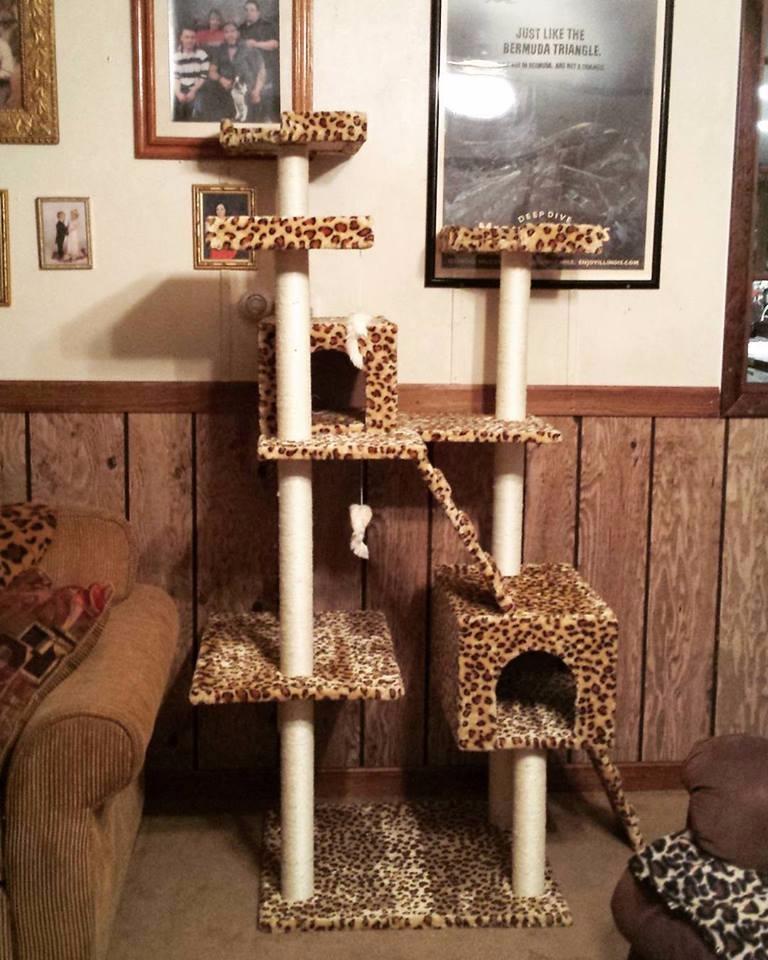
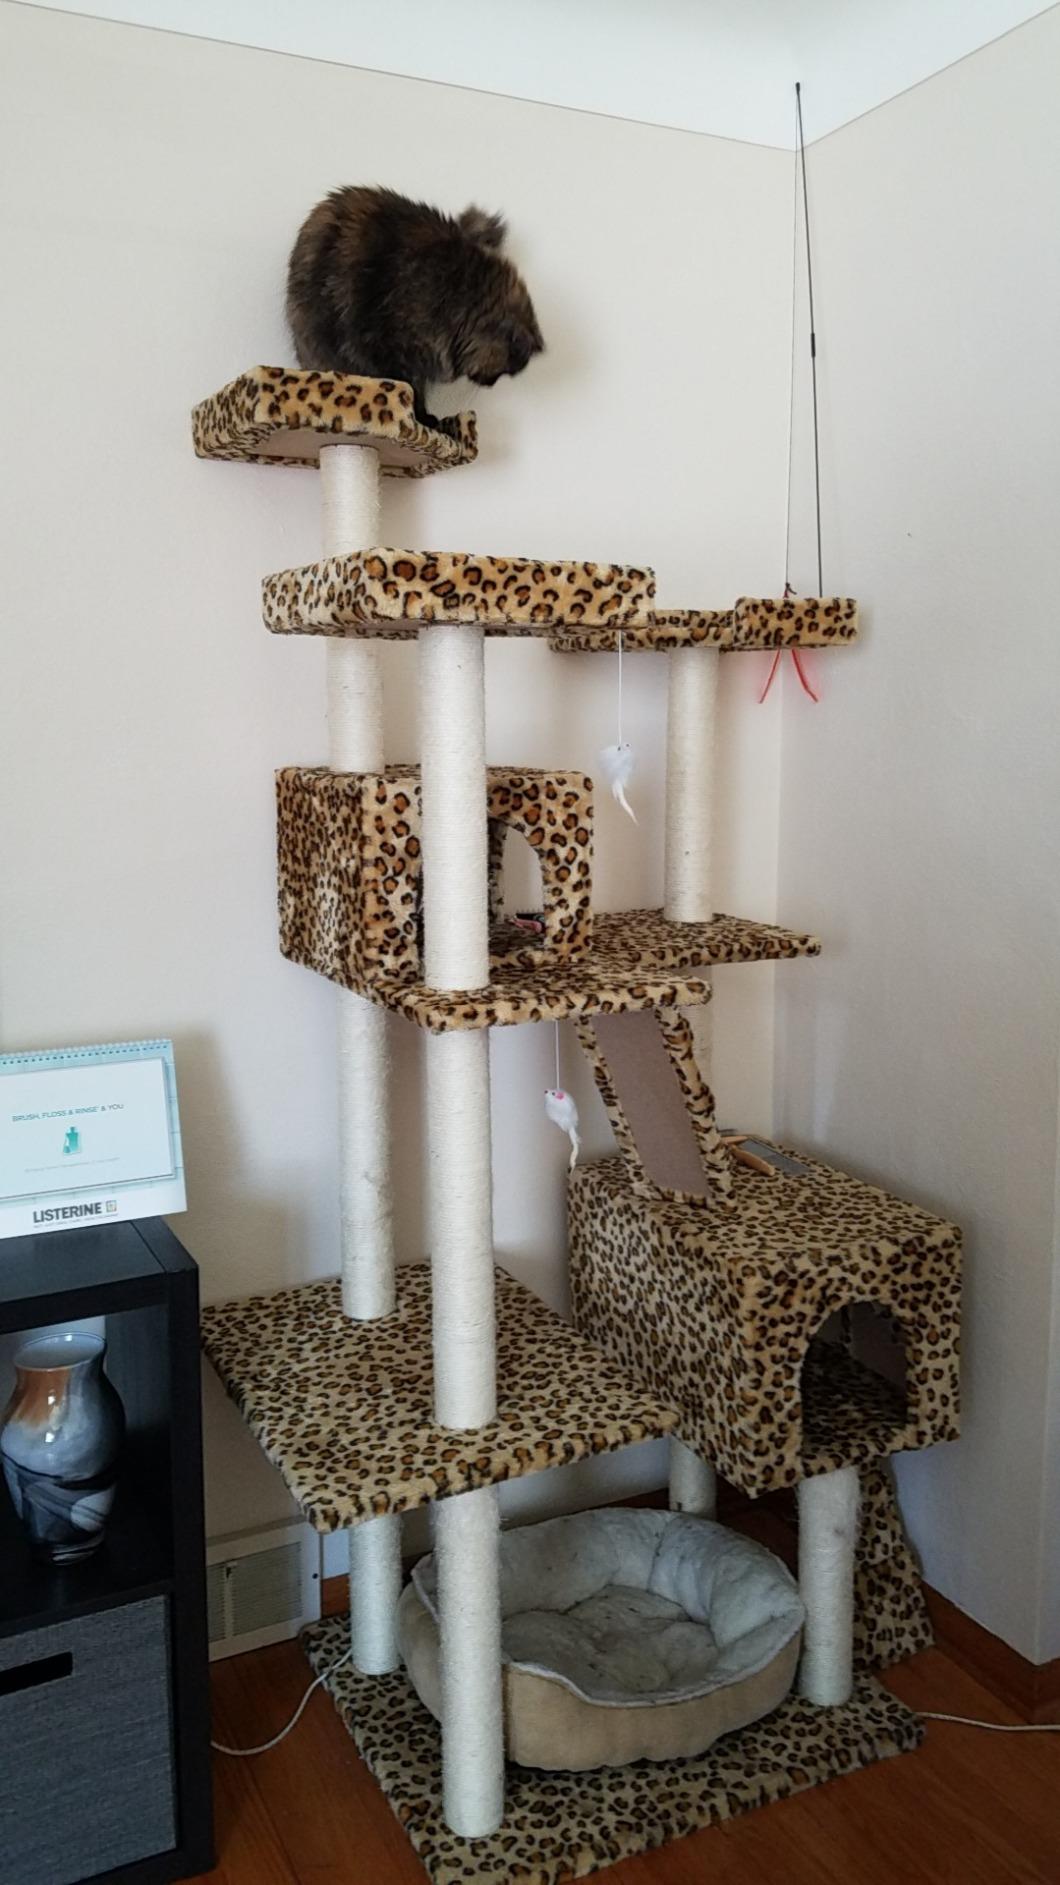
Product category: items_cat tree
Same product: yes